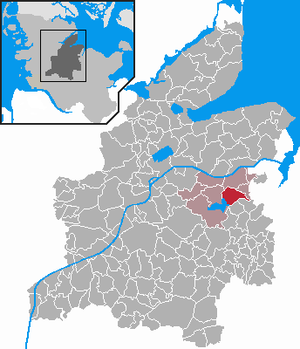
Achterwehr
Beliggenhed af Achterwehr i Kreis Rendsburg-Eckernförde
Achterwehr er en kommune og en by i det nordlige Tyskland, beliggende under Kreis Rendsborg-Egernførde i delstaten Slesvig-Holsten.